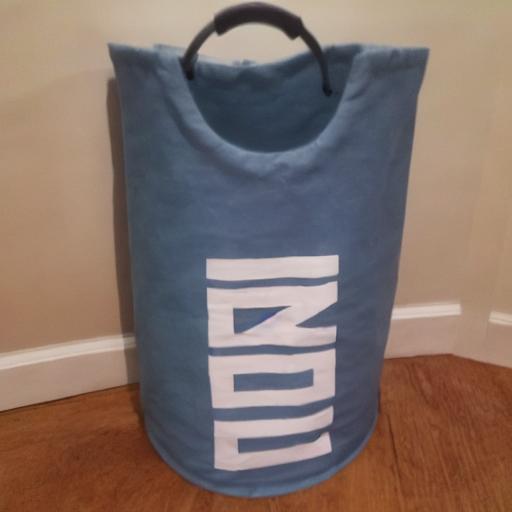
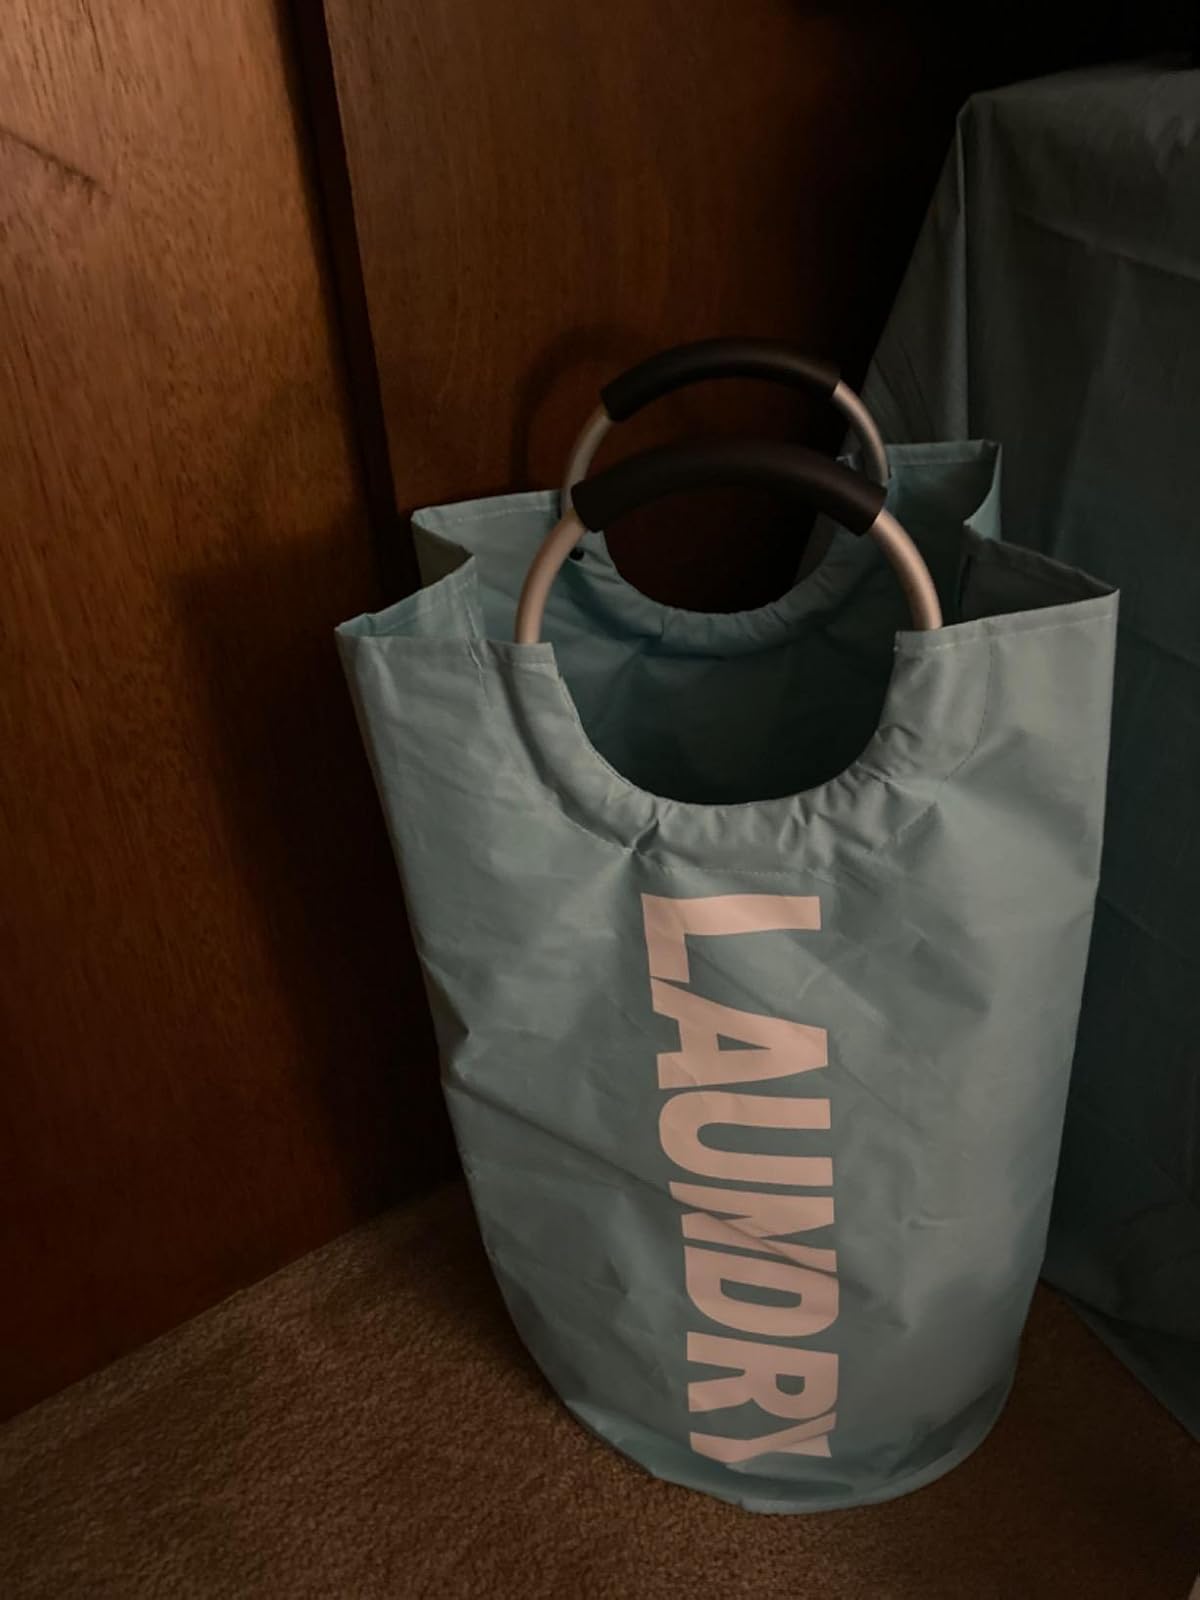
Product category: items_hamper
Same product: no